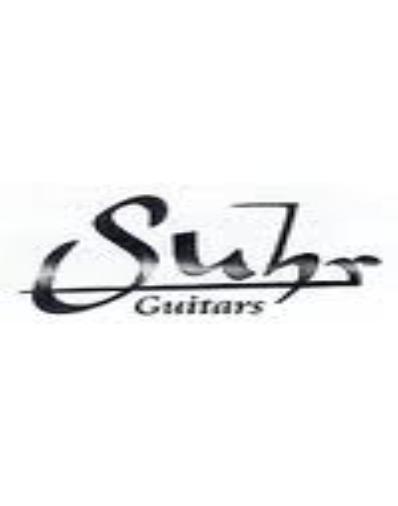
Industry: Leisure